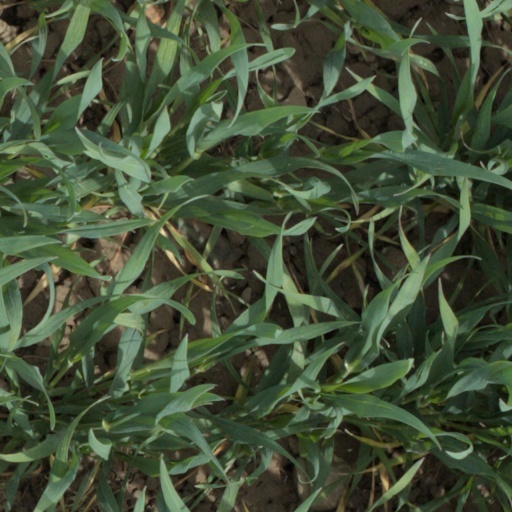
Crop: wheat